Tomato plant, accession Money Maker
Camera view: tilt-top (135 deg); turntable rotation: 0 degrees
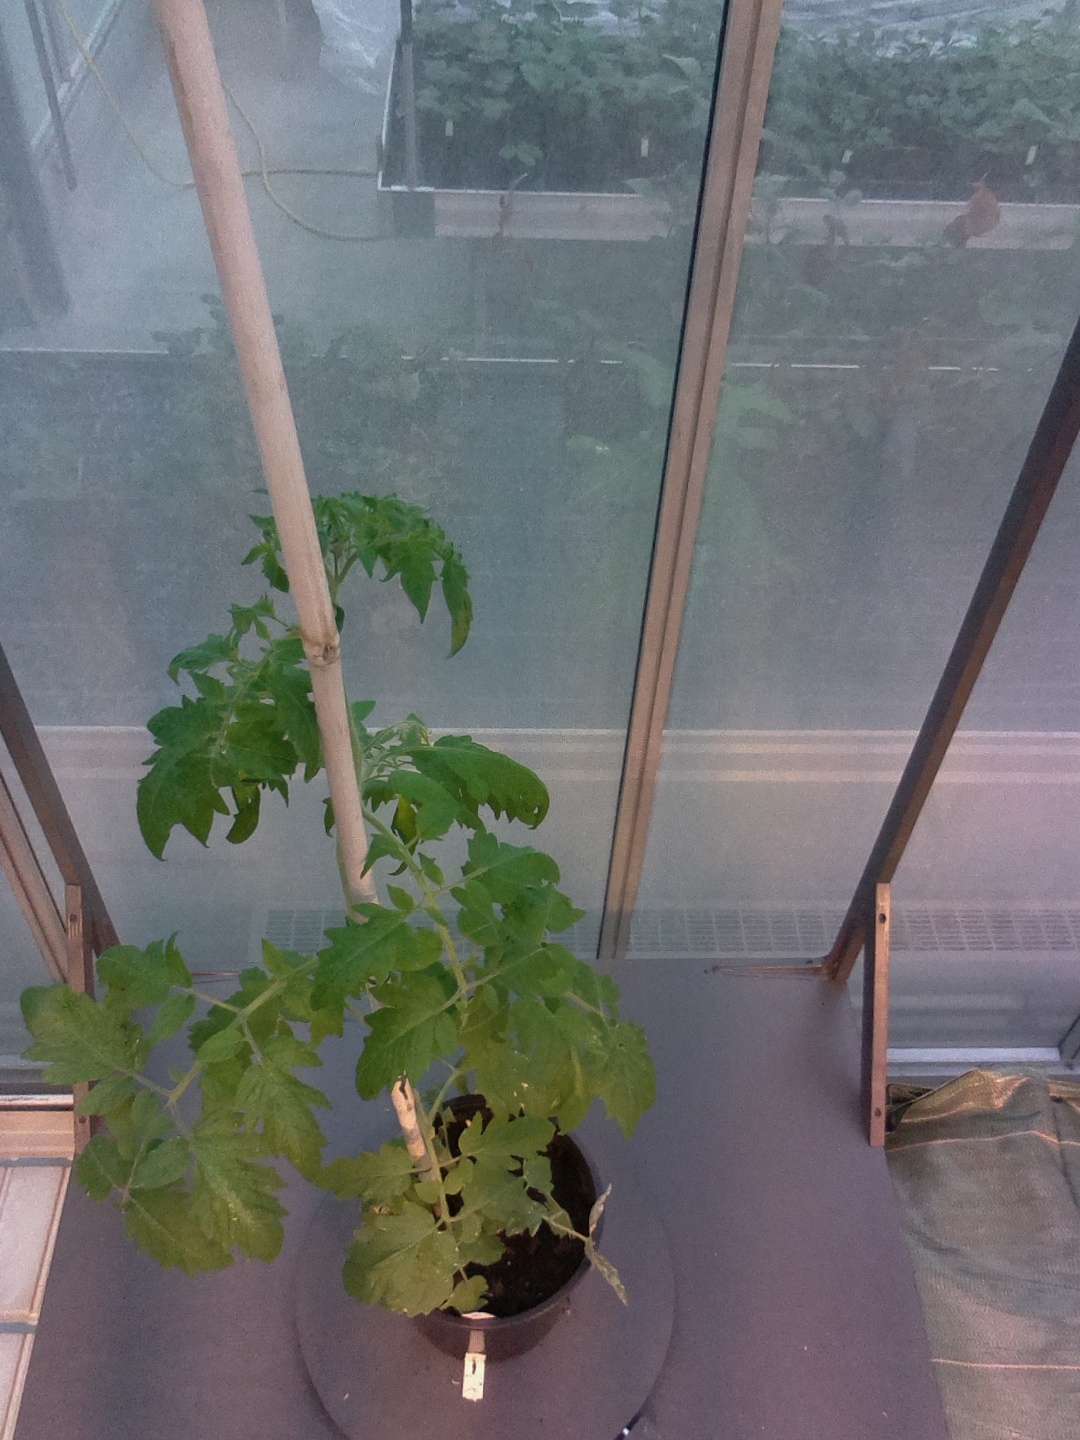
BBCH growth stage 60: First flowers open